Wufeng District

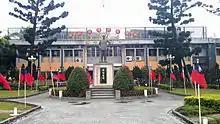
Wufeng District Office

Tonglin, Jifeng, Jiayin, Benxiang, Zhongzheng, Jinrong, Laiyuan, Bentang, Beiliu, Nanliu, Side, Wufu, Dingtai, Beishi, Nanshi, Wanfeng, Jiuzheng, Kengkou, Fenggu Liugu Village.